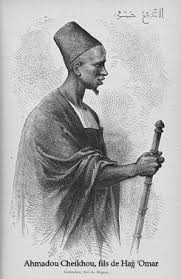
Nataal bii ñu ngi ci nataal genn góor gu yor aw yat, boroom koppati bu gudd ñu bind ci suuf Axmadu Seexu di doomu Seex Umar Fuutiyu Taal.